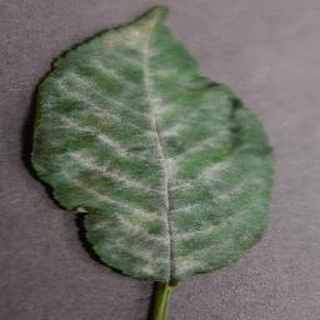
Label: cherry_powdery_mildew